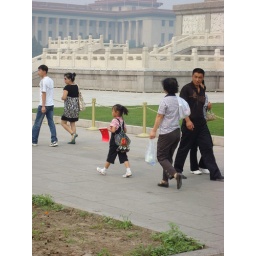
DSC00347 Chinese girl walking in Tian'anmen Square